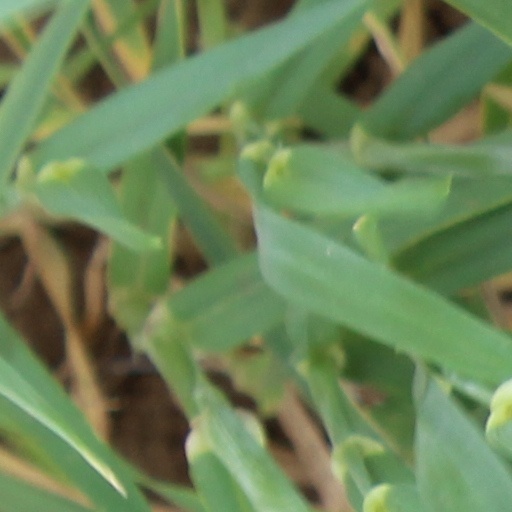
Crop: wheat